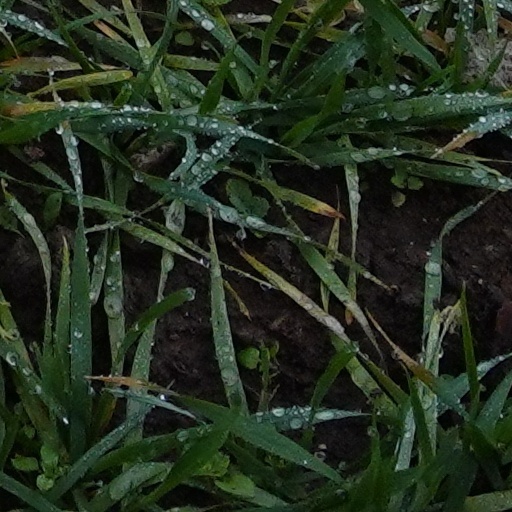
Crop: wheat